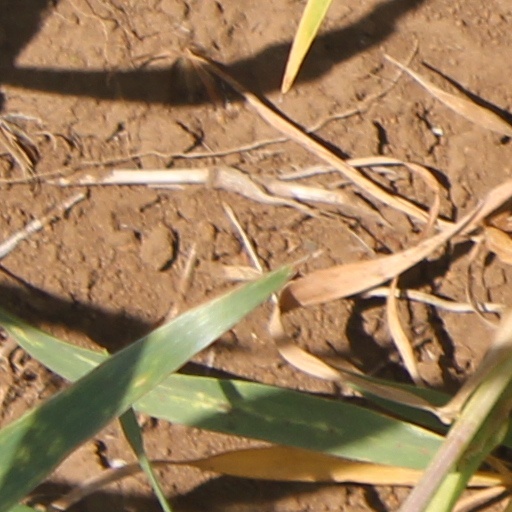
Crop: wheat